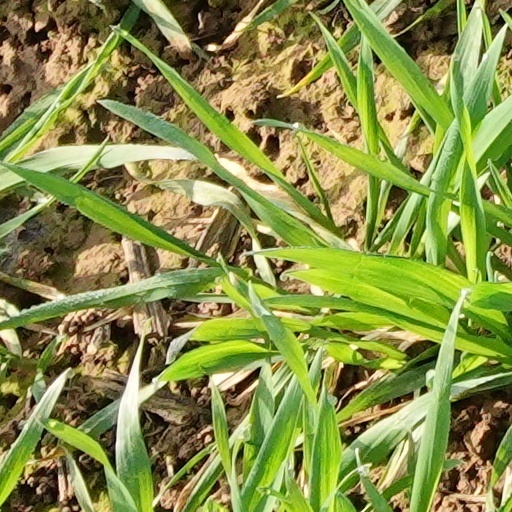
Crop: wheat